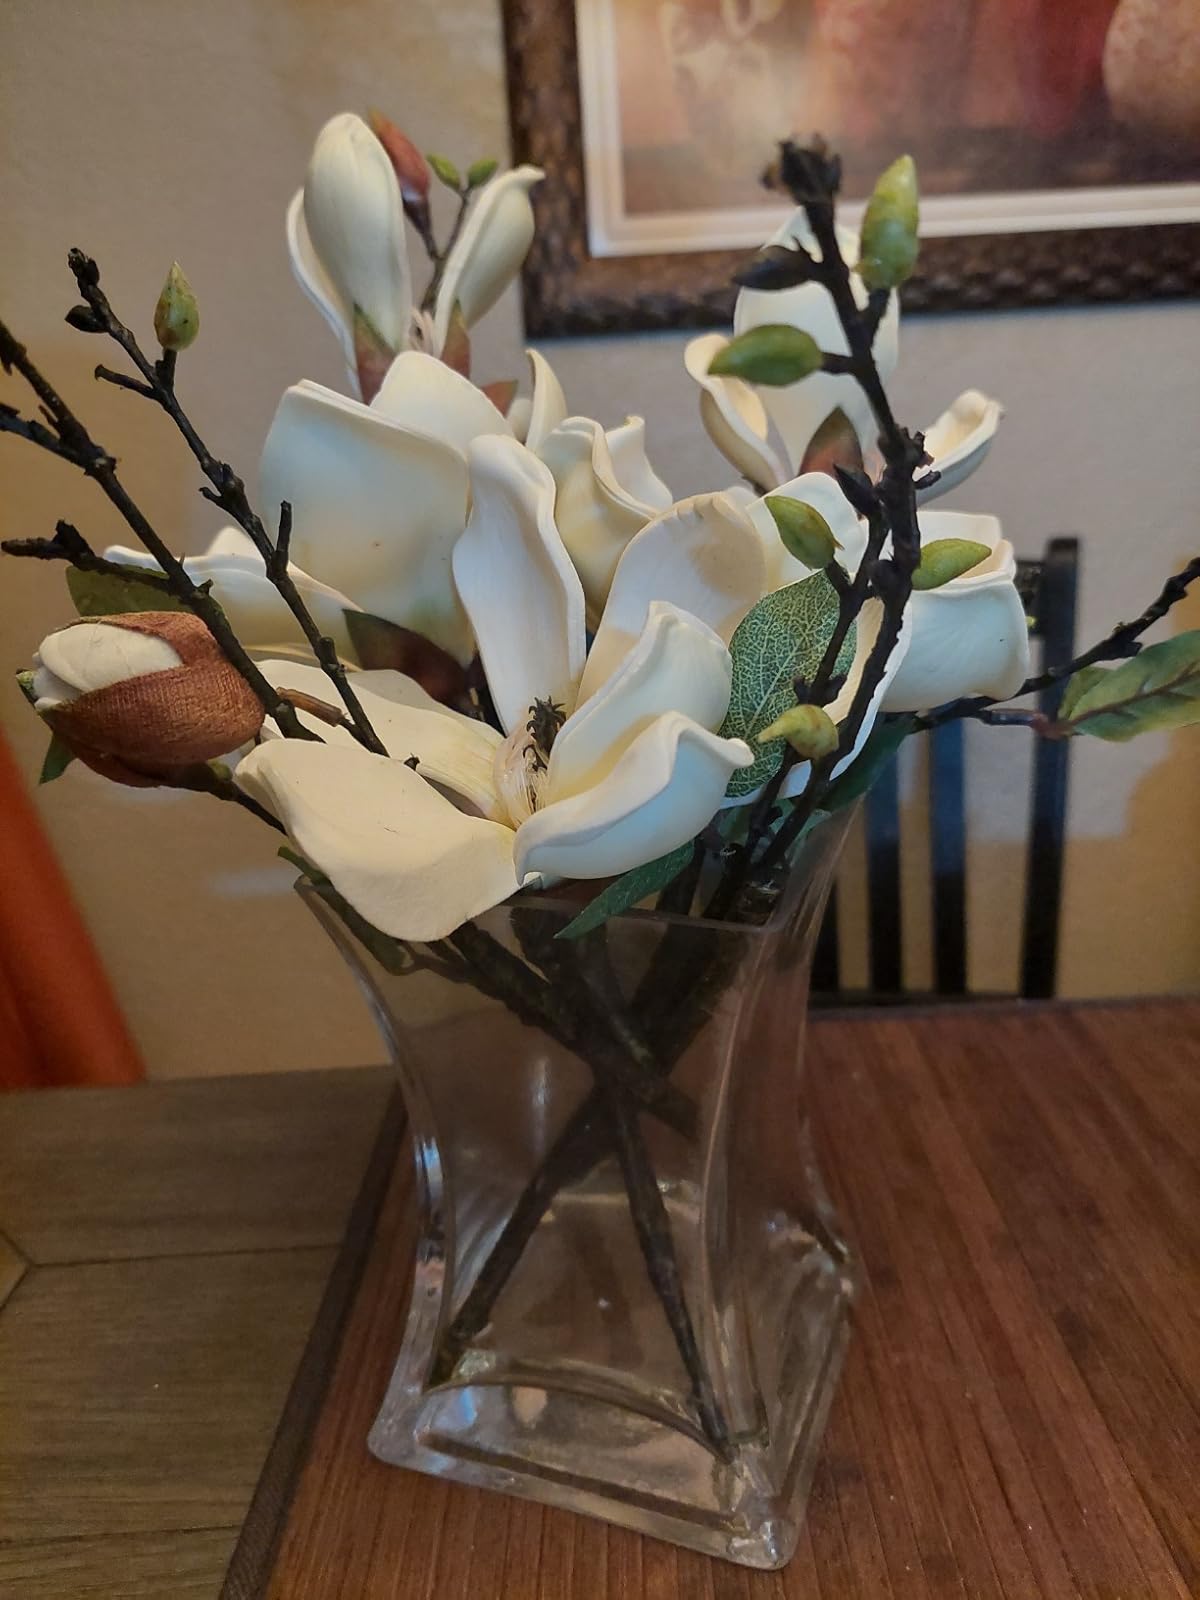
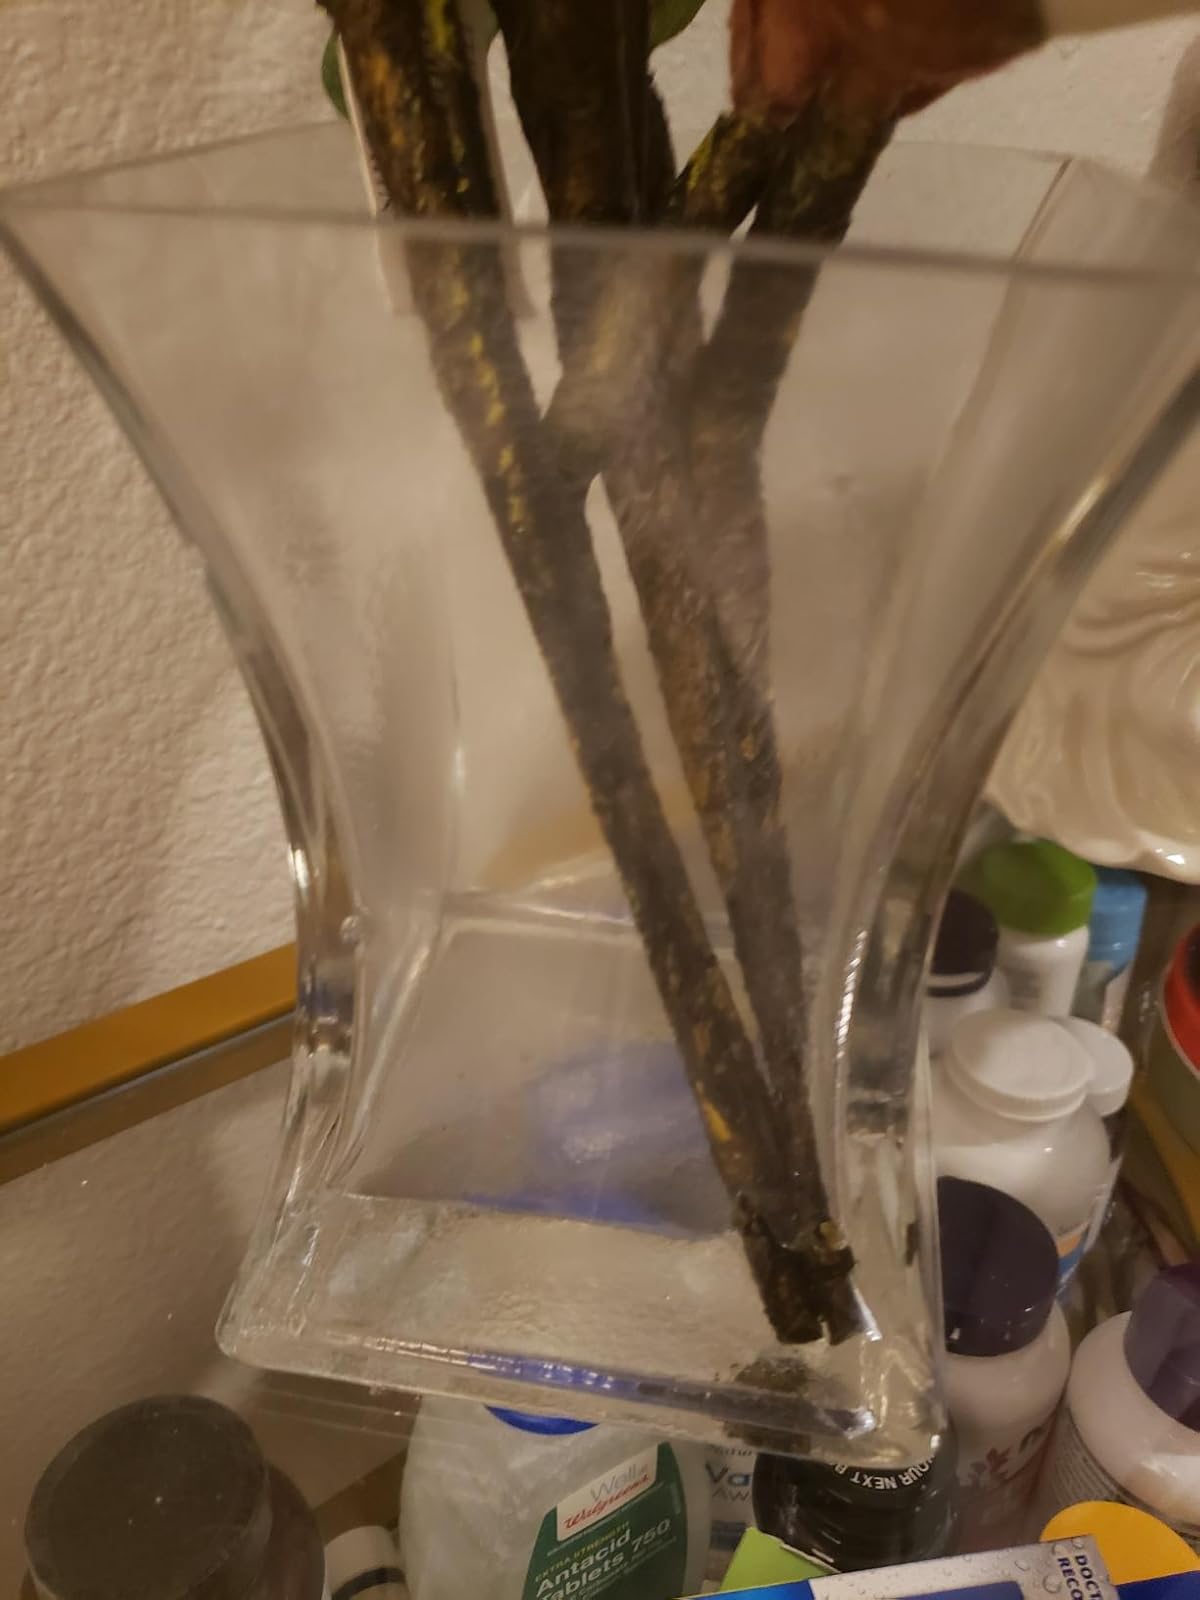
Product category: vase
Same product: yes